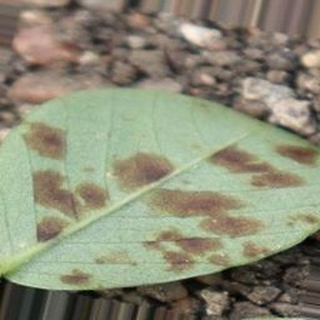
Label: groundnut_rust